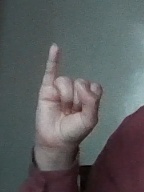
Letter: meem